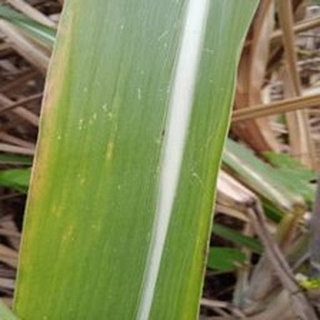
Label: sugarcane_yellow_leaf_disease